Samuel J. Dickson

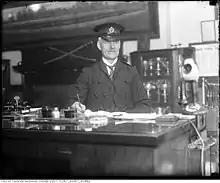
Dickson 1925

Samuel J. Dickson (1867–1964) was chief of the Toronto Police Department from 1920 to 1928.